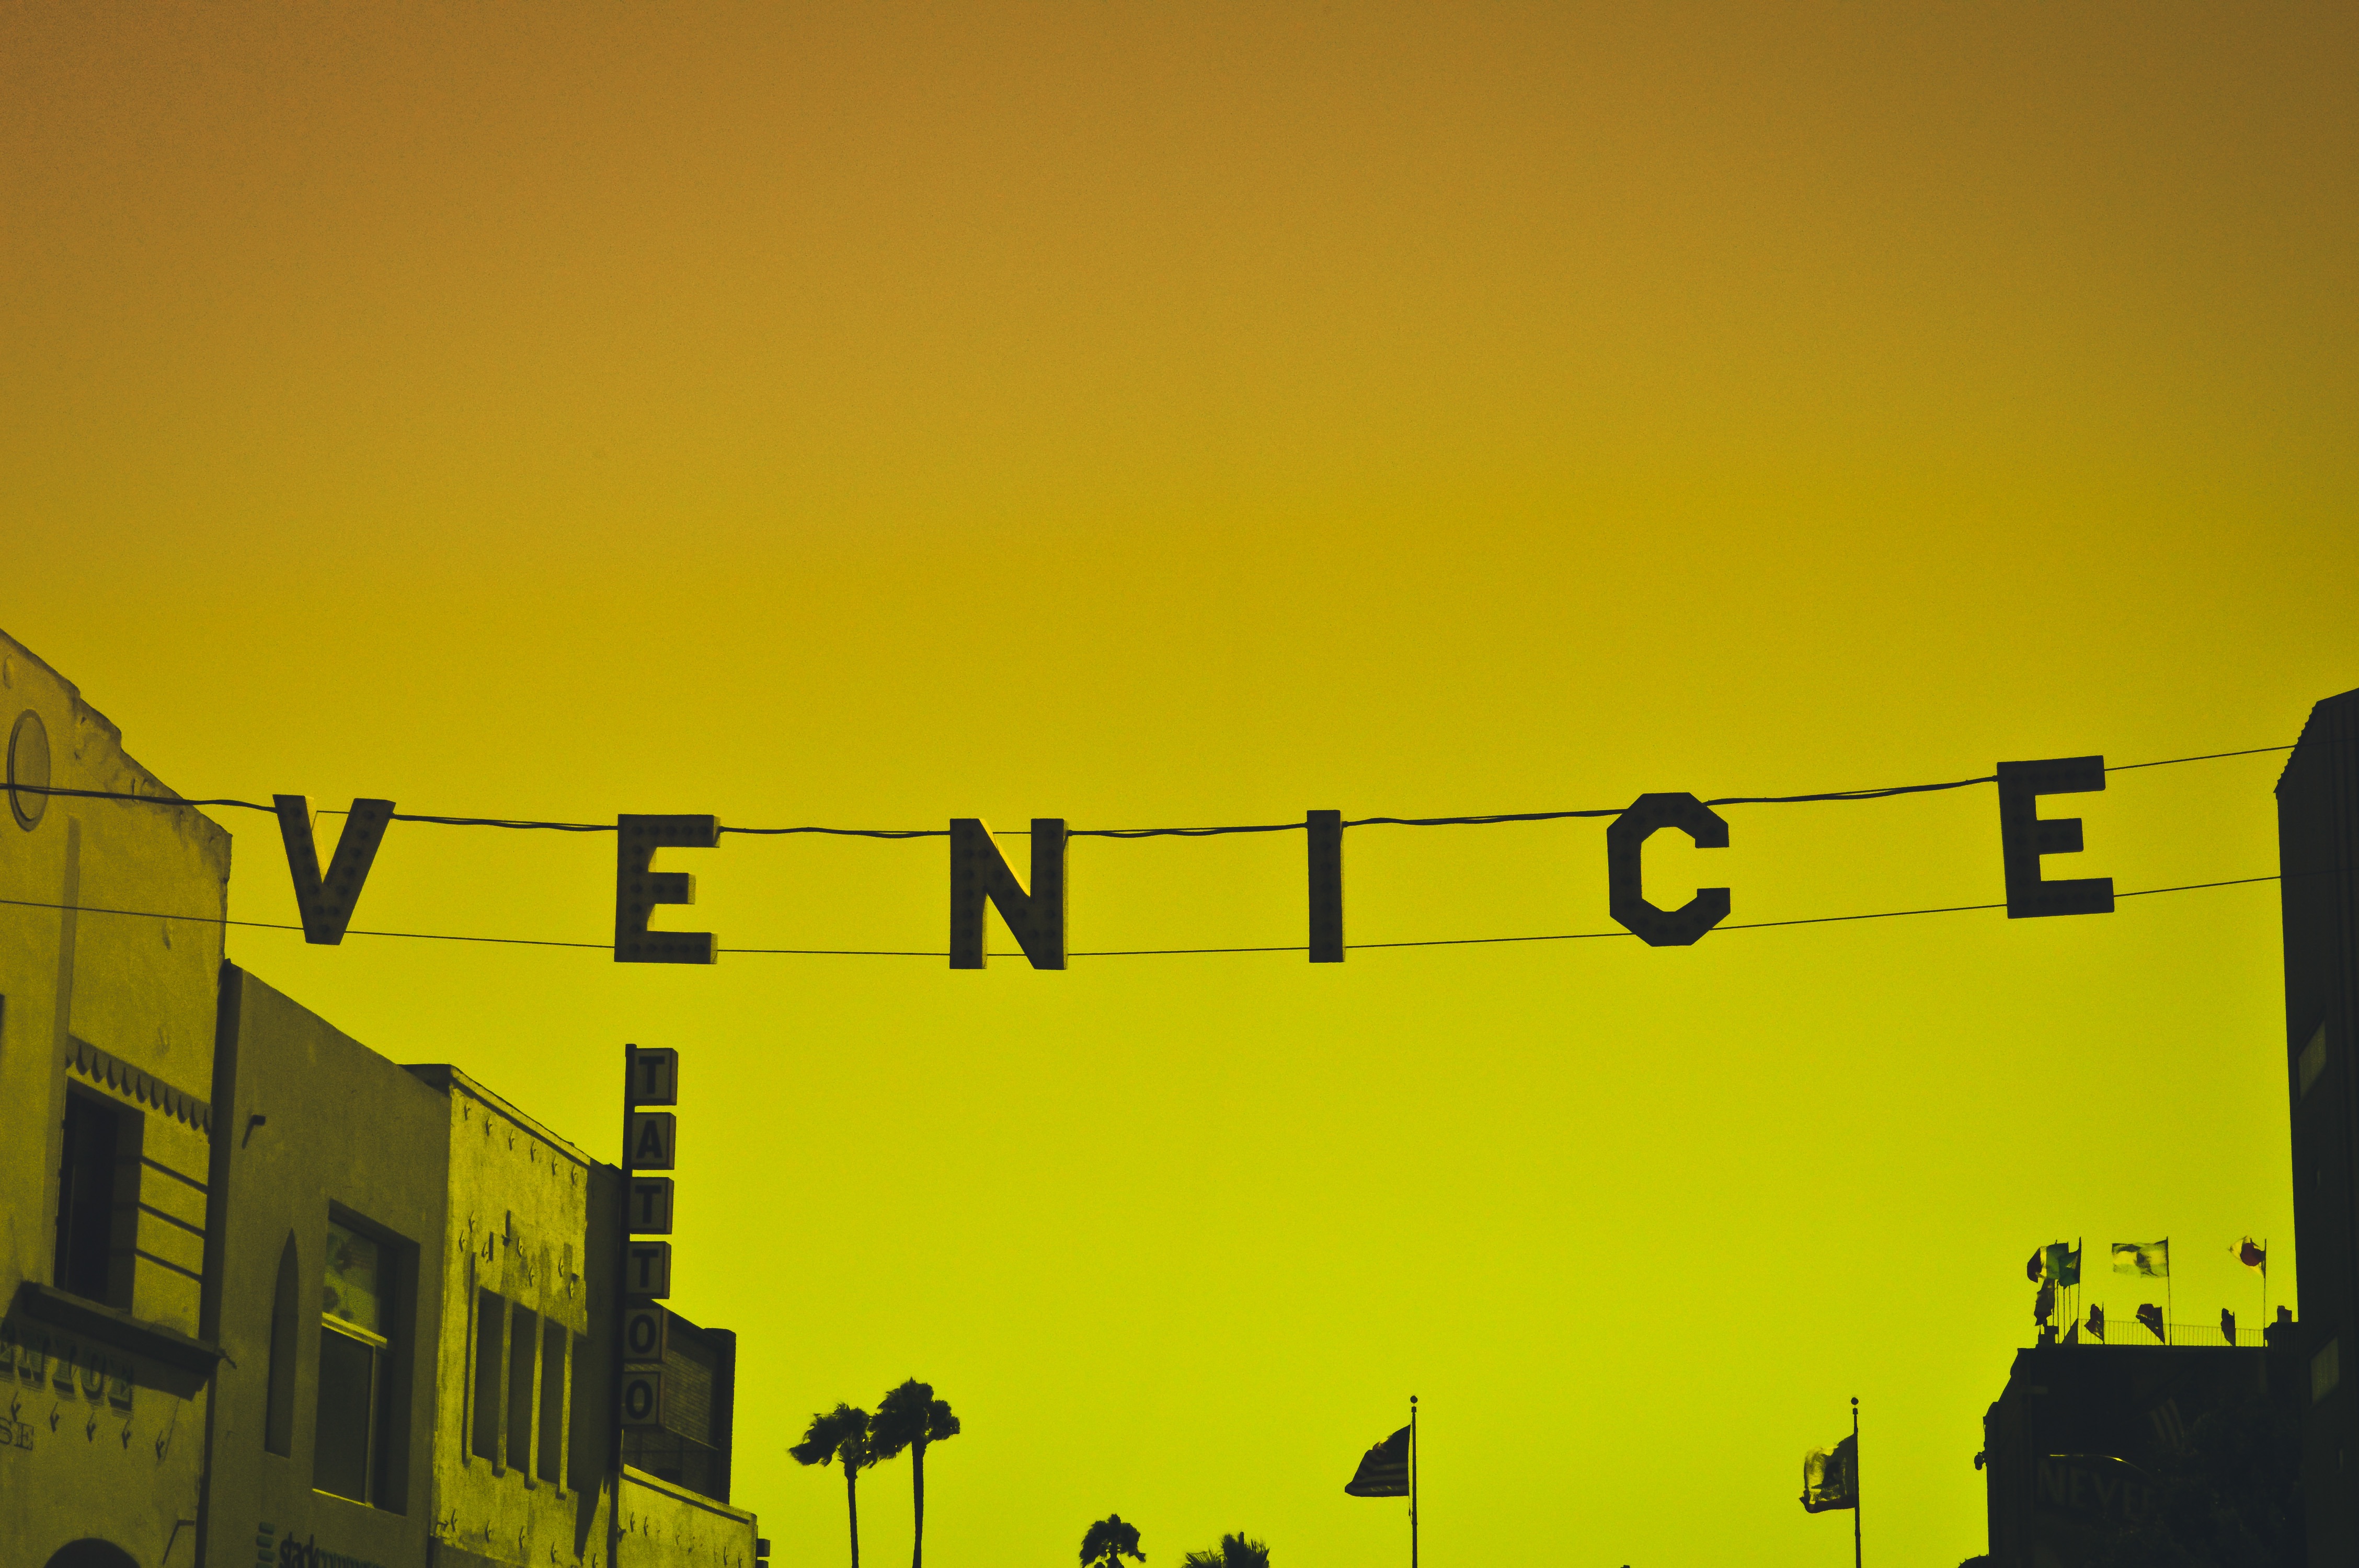
light, sky, skyline, morning, sign, evening, line, color, banner, venice, yellow, venice beach, font, shape